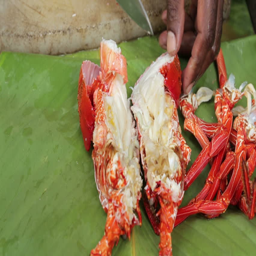
local man preparing boiled lobster on the beach